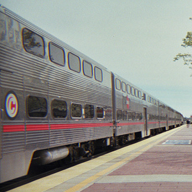
Vehicle type: Trains